Niihama (district)

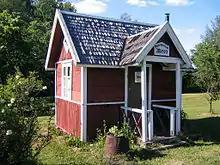
A little old cottage in an allotment garden museum in Niihama, Tampere

Niihama is a neighbourhood in the northeast part of the city of Tampere, Finland. The area is mostly wooded and mainly for outdoor use. There are cross-country ski runs in winter, and there is also a water sports center and Niihama Allotment Garden. Niihama is bordered on the west by Kauppi, on the north by Lake Näsijärvi, on the south by Teiskontie and on the east by Highway 9. The smaller lakes in the Niihama district are Lake Alasjärvi, Lake Toritunjärvi and Lake Niihamanjärvi.